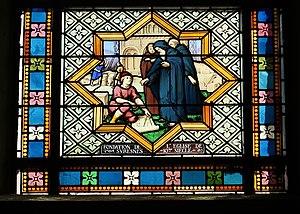
Détail d'un vitrail de l'église Cœur-Immaculé-de-Marie de Suresnes (Hauts-de-Seine)
L'histoire de Suresnes, commune de la banlieue ouest de Paris, est particulièrement liée à sa position géographique singulière, entre la Seine et le mont Valérien, l'un des points les plus élevés de l'agglomération parisienne. Ses activités économiques se développent ainsi historiquement en lien avec cet environnement, de la pêche sur le fleuve, en passant par la culture de la vigne sur les coteaux, l'industrie automobile et aéronautique le long de la Seine et, depuis la création du centre d'affaires de La Défense dans les communes voisines de Courbevoie et de Puteaux, par l'accueil de sièges de grandes entreprises.
L’église du Cœur-Immaculé-de-Marie est une église située 23, rue de Verdun à Suresnes, et réalisée par l'architecte Édouard Bérard en 1908.